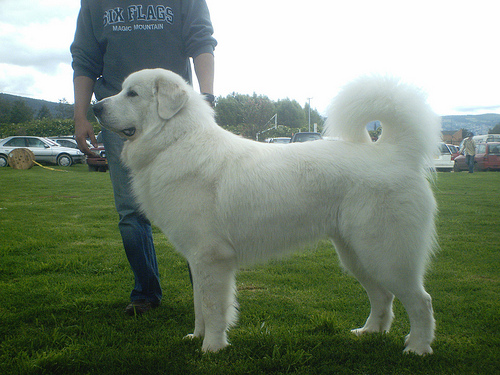
Breed: great pyrenees